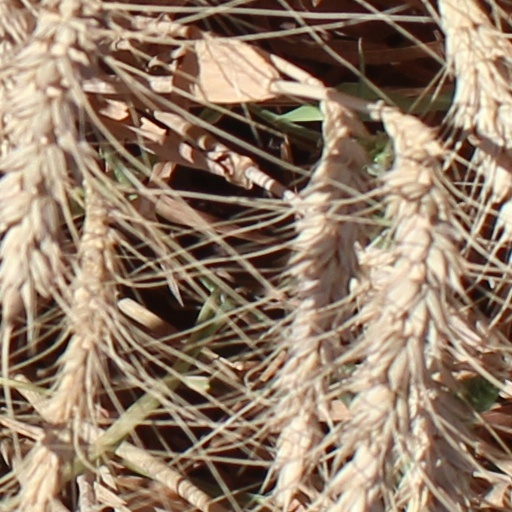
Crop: wheat